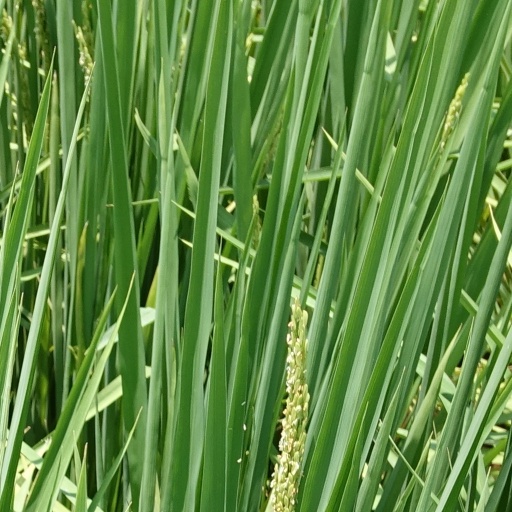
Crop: rice